Unitarian Universalism

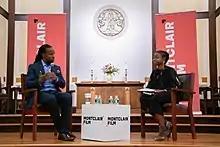
Ibram X. Kendi presenting his new book "How to Be an Antiracist" at Unitarian Universalist Church located in Montclair, New Jersey, on August 14, 2019

Several congregations have undertaken a series of organizational, procedural and practical steps to become acknowledged as a "Welcoming Congregation": a congregation which has taken specific steps to welcome and integrate gay, lesbian, bisexual & transgender (LGBT) members. Unitarian Universalist ministers perform same-sex unions and now same-sex marriages where legal (and sometimes when not, as a form of civil protest). On June 29, 1984, the Unitarian Universalists became the first major church "to approve religious blessings on homosexual unions." Unitarian Universalists have been in the forefront of the work to make same-sex marriages legal in their local states and provinces, as well as on the national level. Gay men, bisexuals, and lesbians are also regularly ordained as ministers, and a number of gay, bisexual, and lesbian ministers have, themselves, now become legally married to their partners. In May 2004, Arlington Street Church, in Boston, Massachusetts, was the site of the first state-sanctioned same-sex marriage in the United States. The official stance of the UUA is for the legalization of same-sex marriage—"Siding with Love". In 2004 UU minister Debra Haffner of The Religious Institute on Sexual Morality, Justice, and Healing published "An Open Letter on Religious Leaders on Marriage Equality" to affirm same-sex marriage from a multi-faith perspective. In December 2009, Washington, D.C., Mayor Adrian Fenty signed the bill to legalize same-sex marriage for the District of Columbia in All Souls Church.